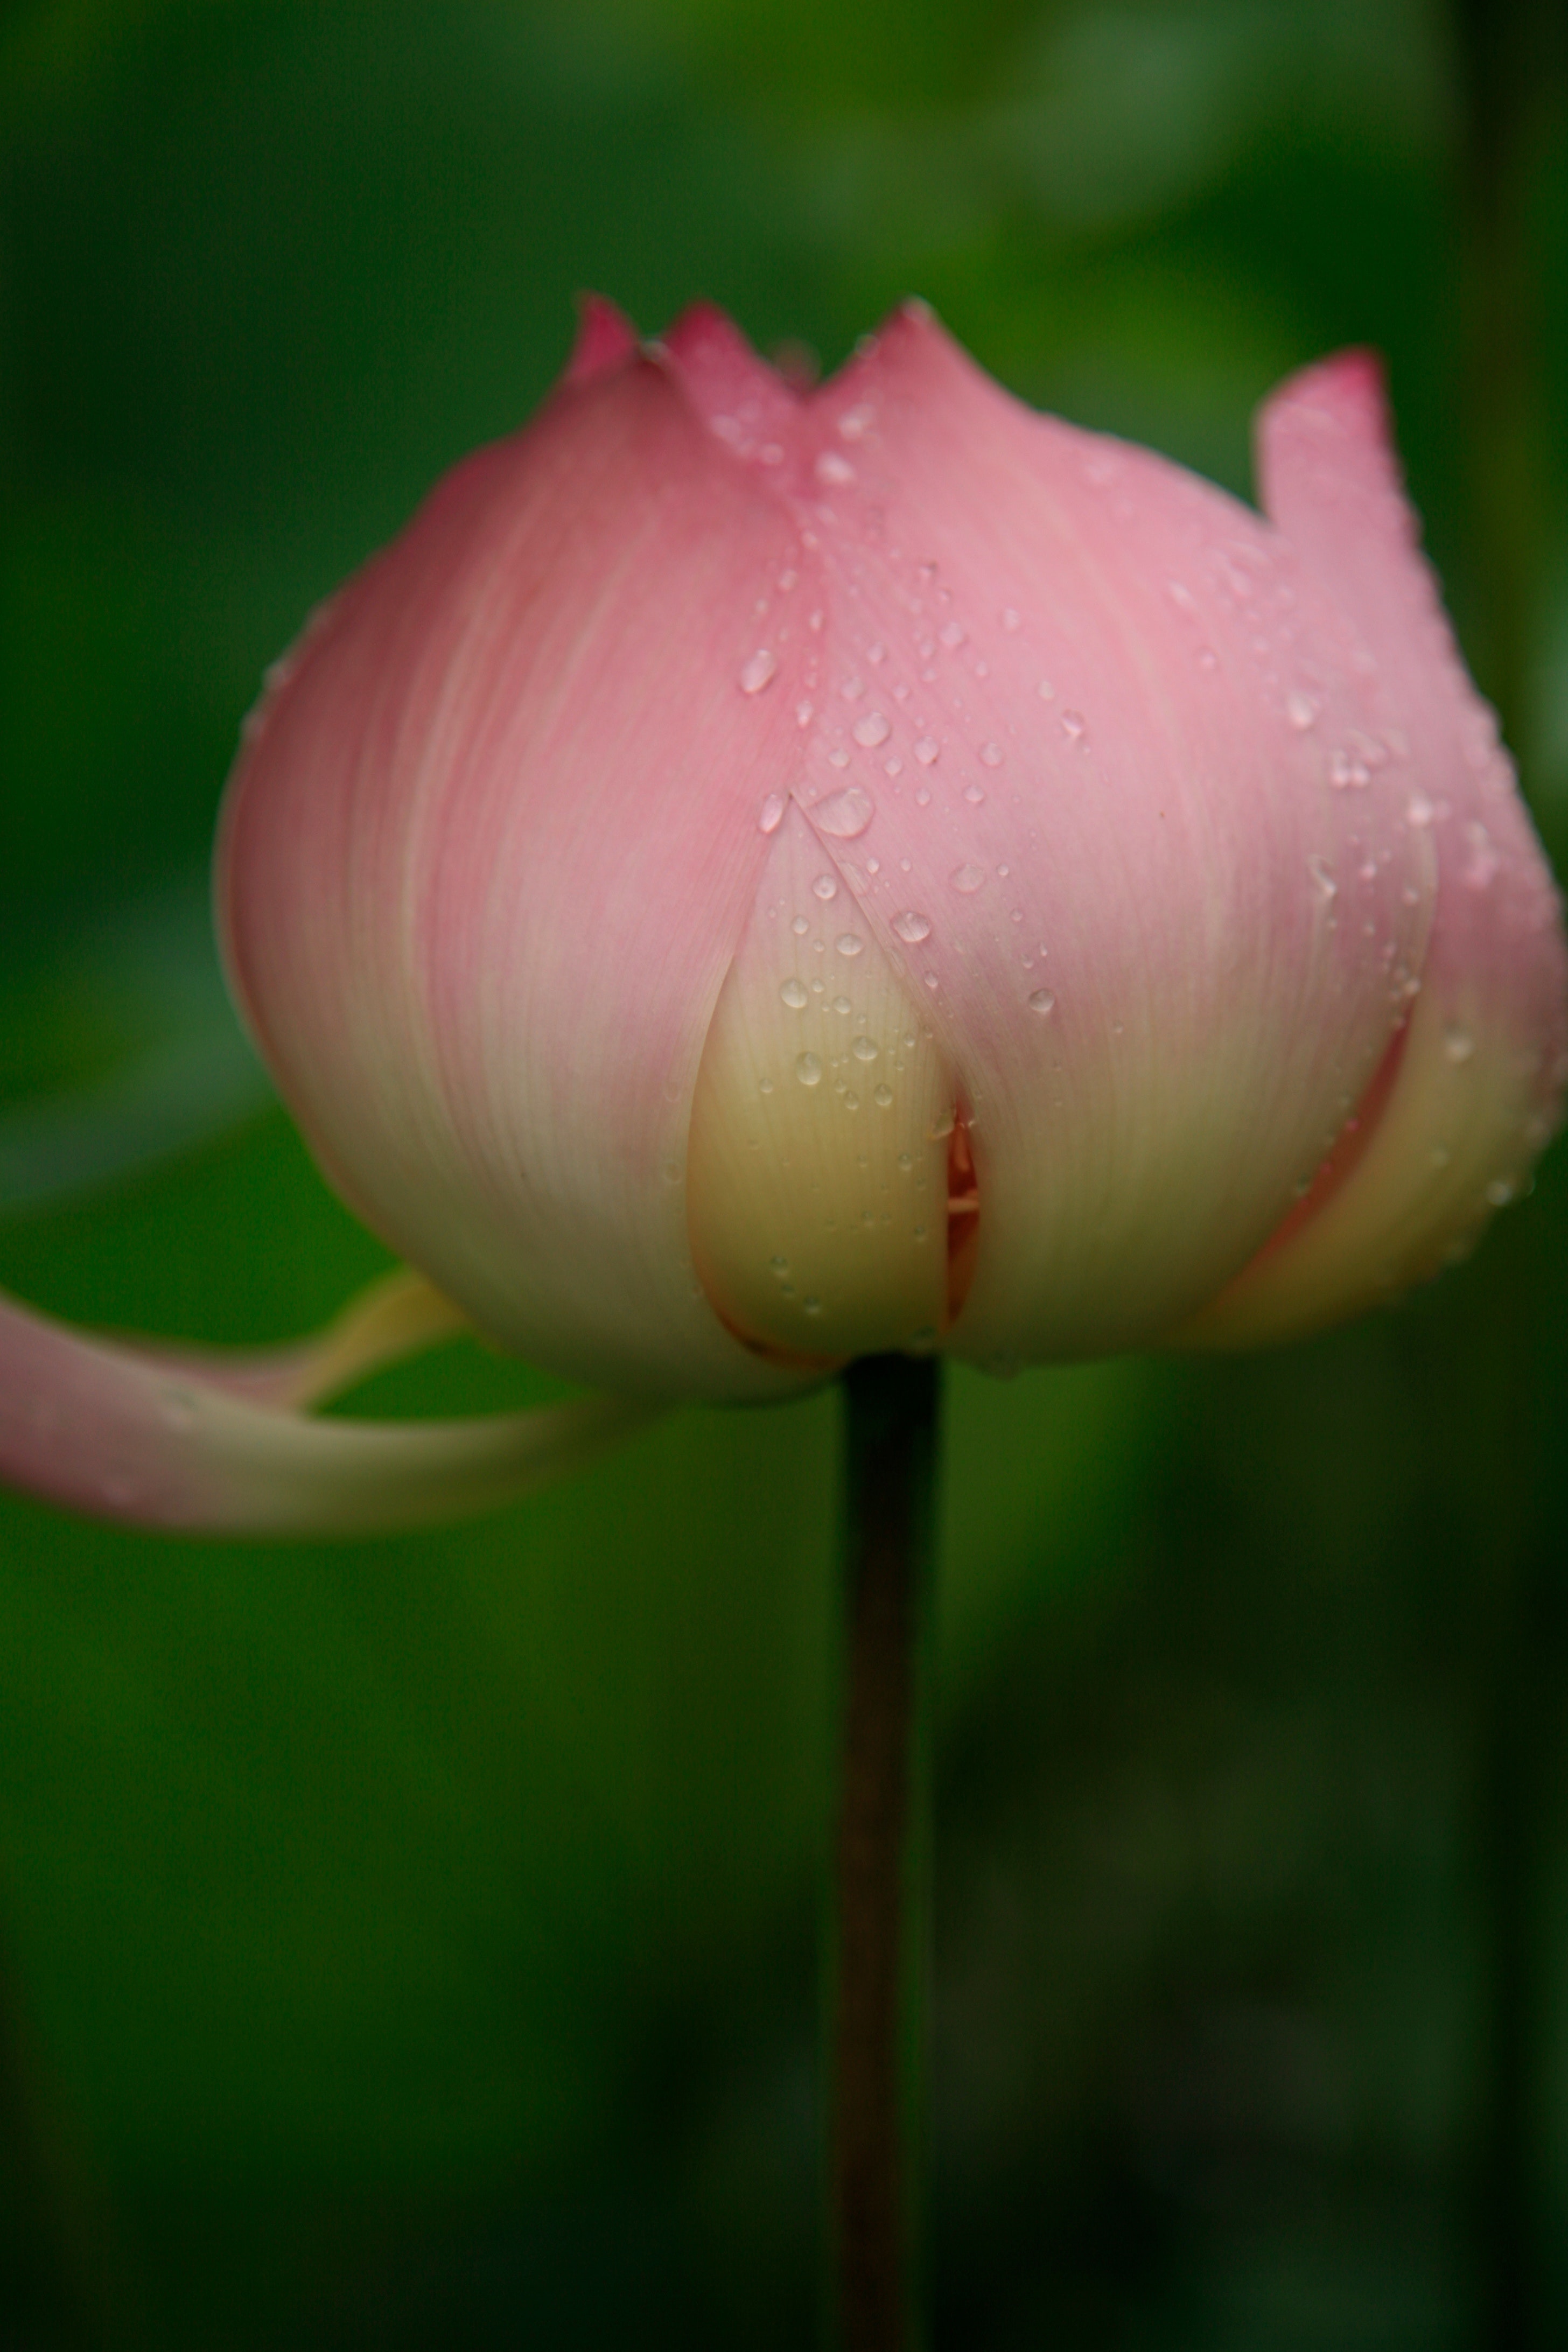
flower, plant, lotus, petal, aquatic plant, lotus family, sacred lotus, terrestrial plant, Pedicel, flowering plant, rose family, annual plant, rose order, proteales, close up, herbaceous plant, water lily, macro photography, rose, floribunda, magenta, bud, perennial plant, garden roses, plant stem, shrub, wildflower, grass, water, still life photography, dicotyledon, lily family, peach